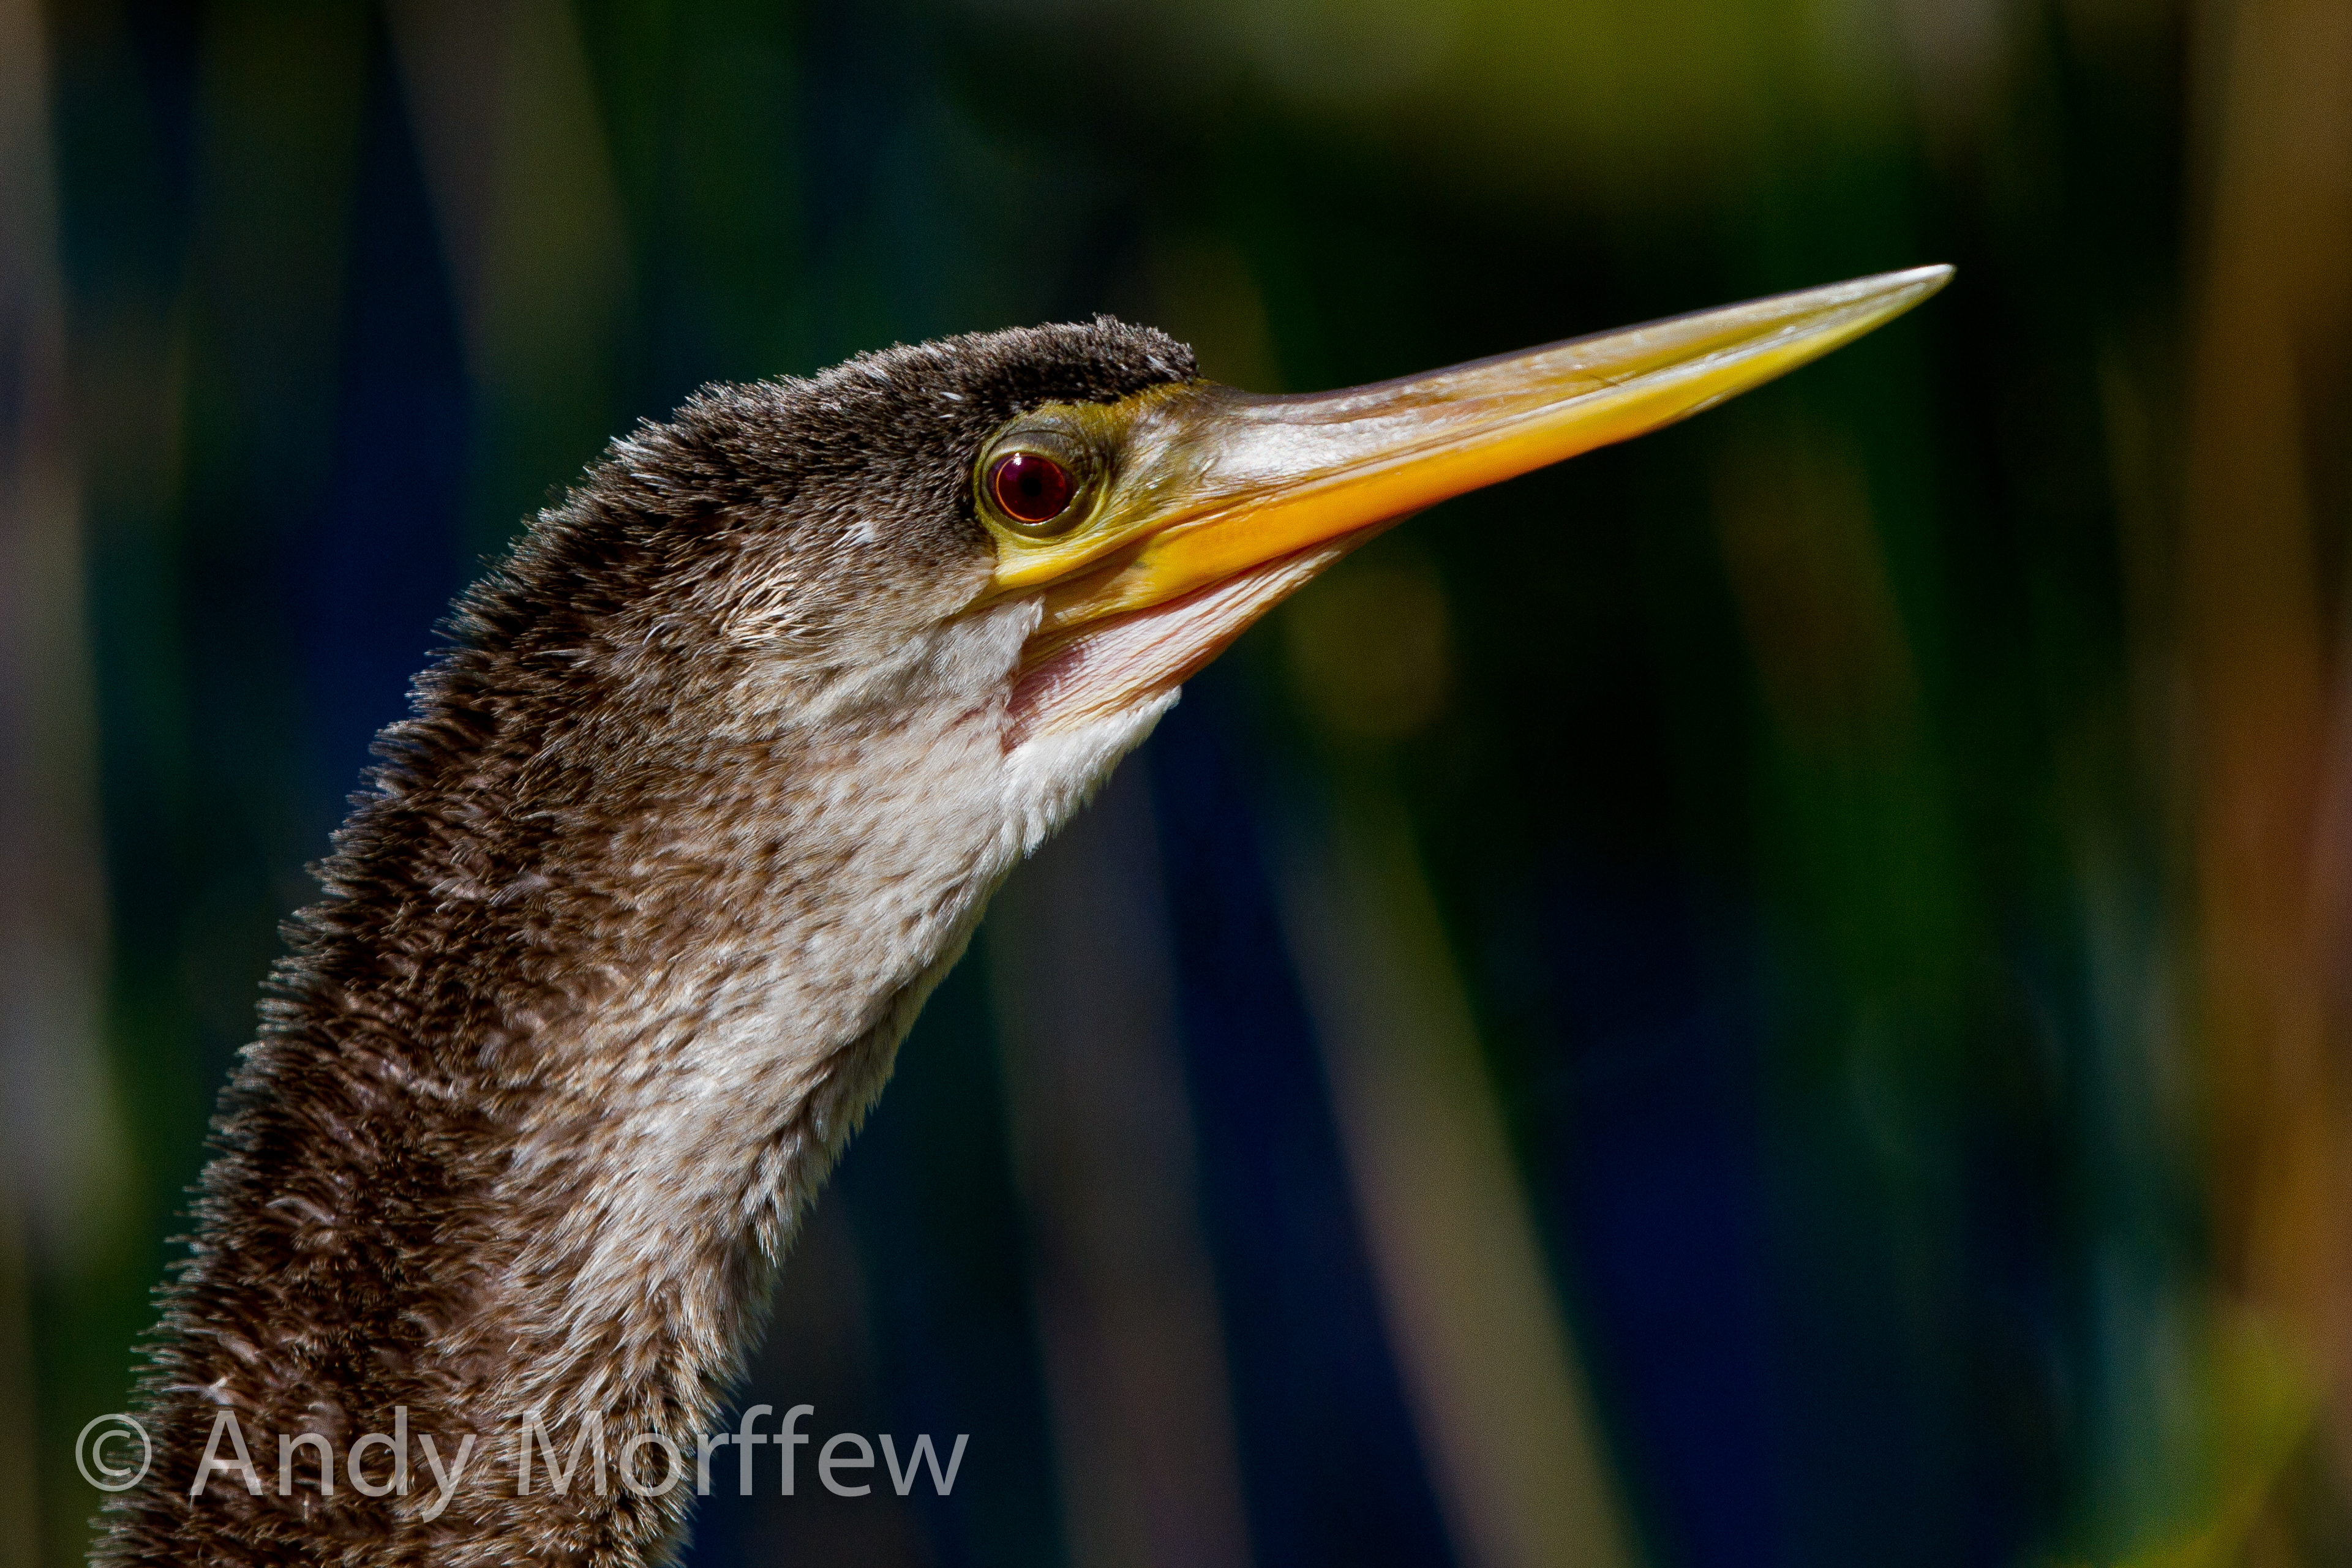
bird, wing, wildlife, beak, fauna, close up, vertebrate, andymorffew, morffew, macro photography